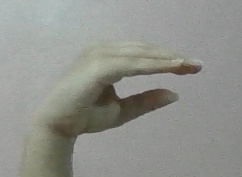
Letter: jeem